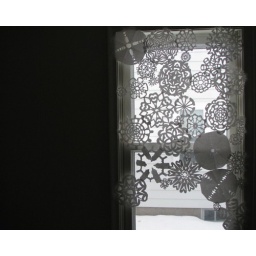
snowflake window inspired by Regina's snowflake curtain